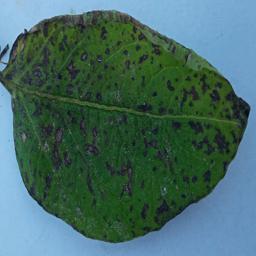
Etiqueta: Tizon_Temprano